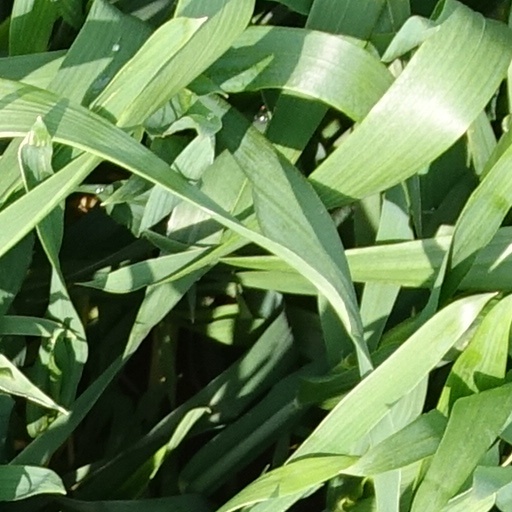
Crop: wheat